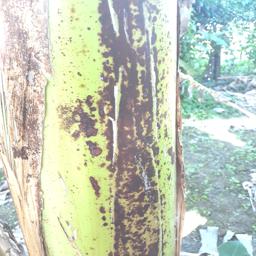
Label: PSEUDOSTEM WEEVIL